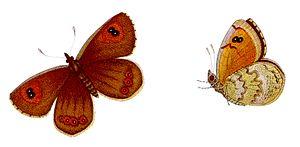
Le Moiré cuivré, Erebia tyndarus, est une espèce de lépidoptères de la famille des Nymphalidae, de la sous-famille des Satyrinae et du genre Erebia.